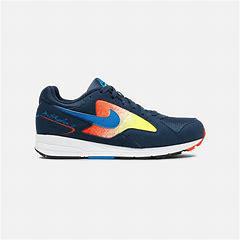
Brand: Nike
Model: Air Skylon Ii